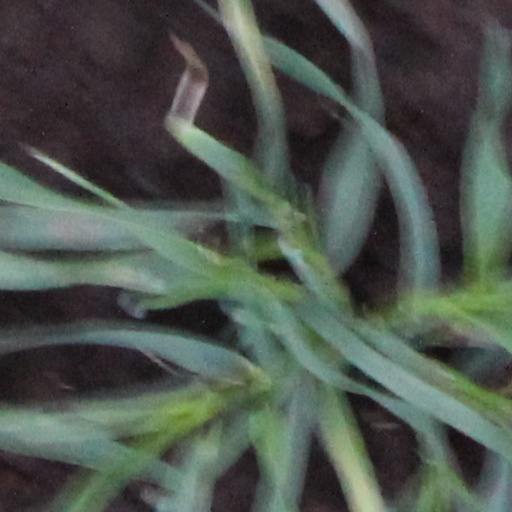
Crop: wheat